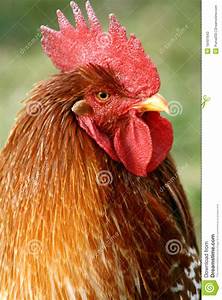
Label: chicken